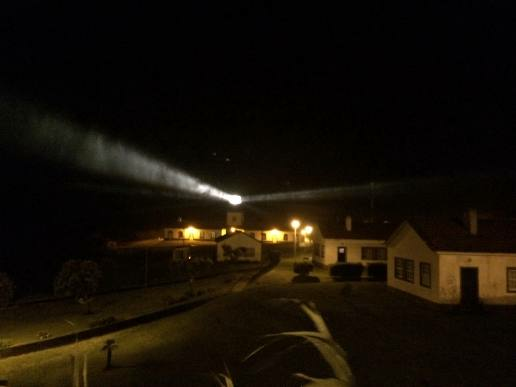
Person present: No